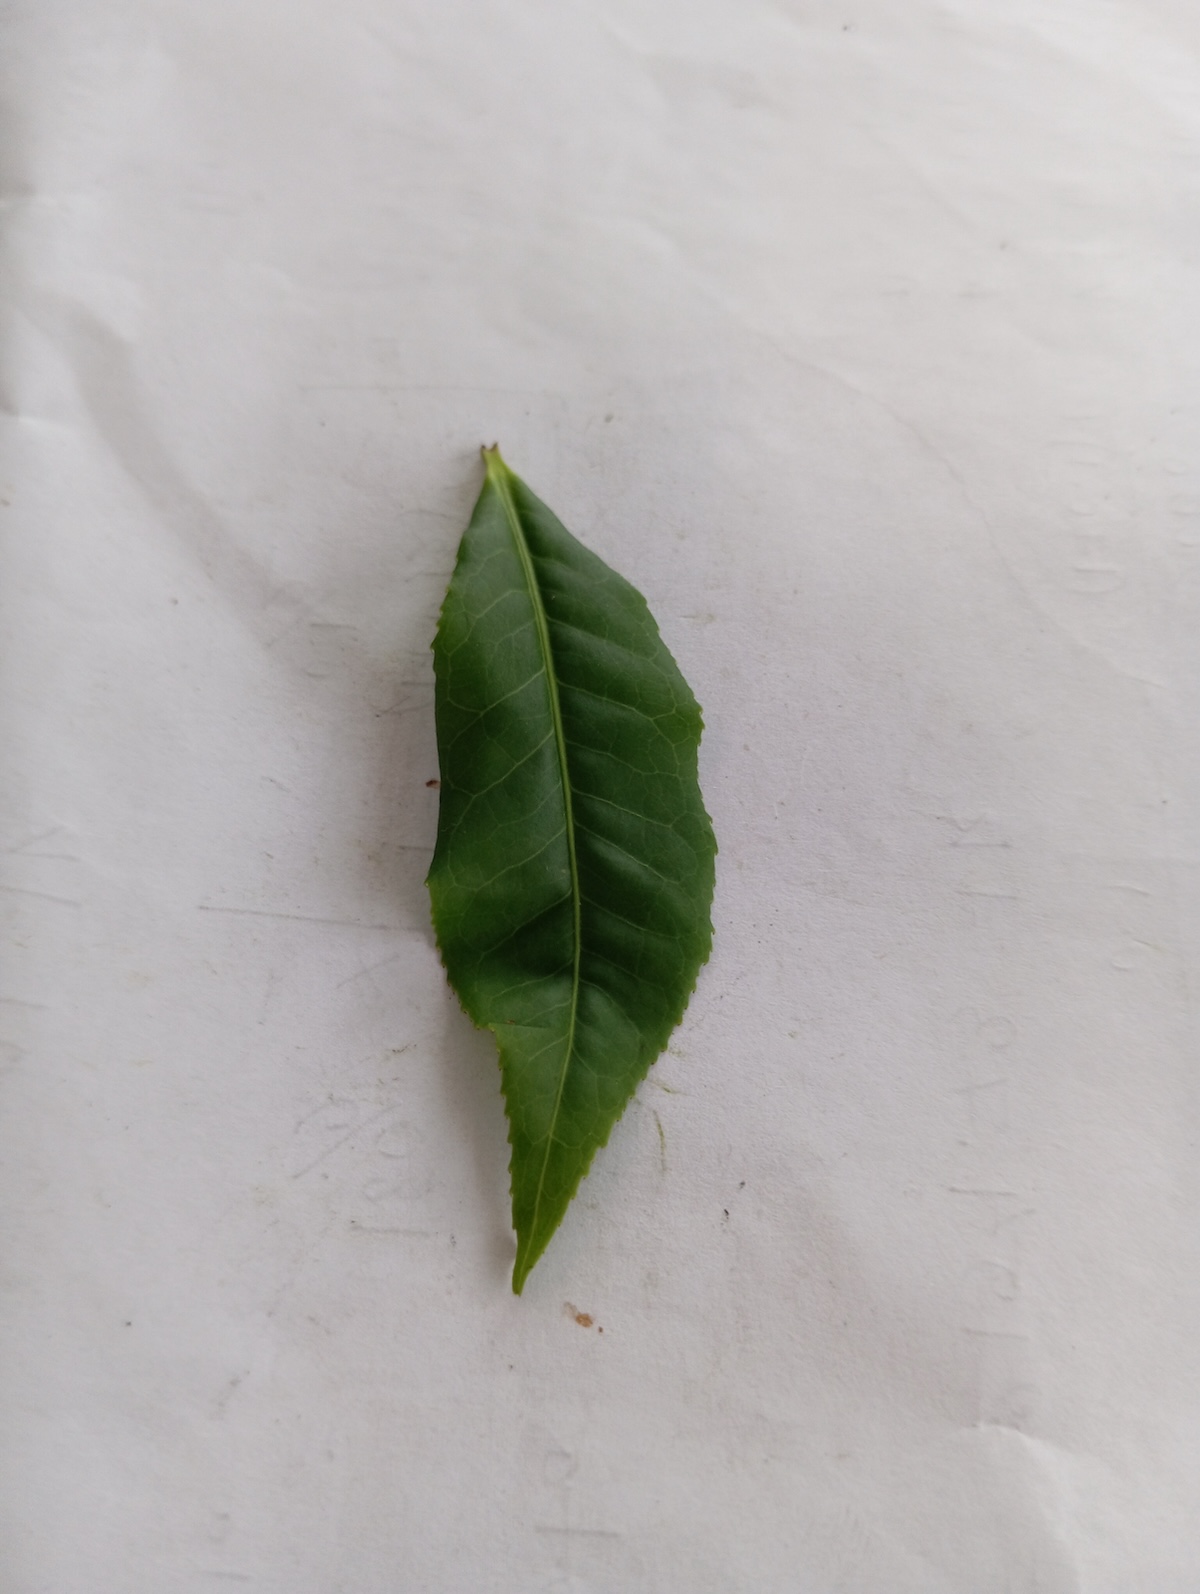
Label: Healthy leaf